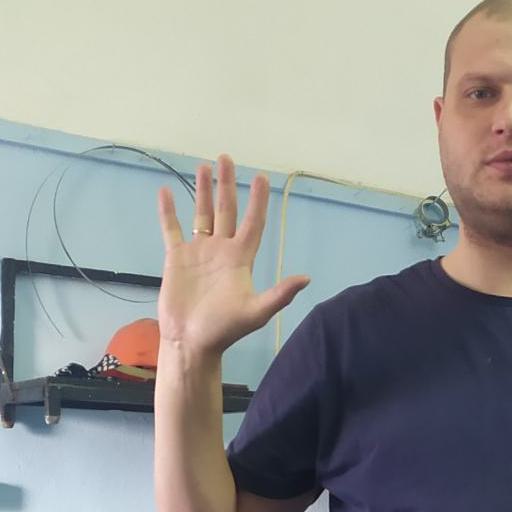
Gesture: palm